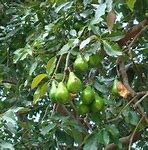
Label: Avocado